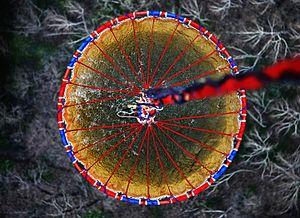
Un hélicoptère bombardier d'eau est un hélicoptère utilisé dans la lutte contre les feux de forêt.